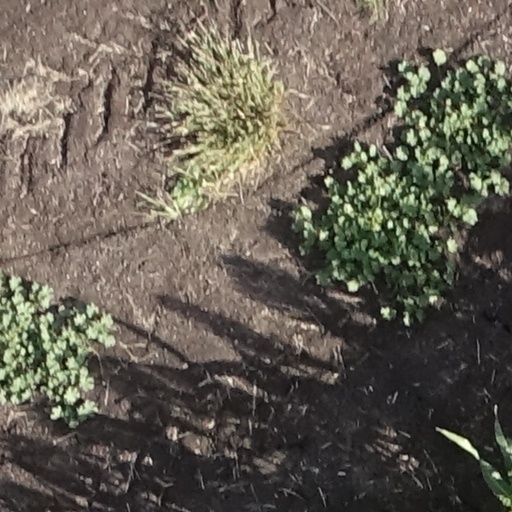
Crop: sorghum